Jan Breslow

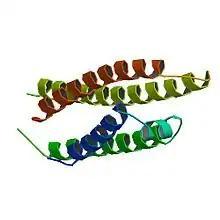
Human apolipoprotein E

In 1973, he took up a post as head of the metabolism division of Boston Children's Hospital, as well as successively instructor, assistant and associate professor in pediatric medicine at Harvard Medical School. In 1984, he moved to Rockefeller University as a professor, and in 1986, was appointed Frederick Henry Leonhardt Professor at the Laboratory of Biochemical Genetics and Metabolism. In 2014, he was appointed director of the university's Sackler Center for Biomedicine and Nutrition. He also works at Rockefeller University Hospital as a senior physician and was physician-in-chief in the 1990s.